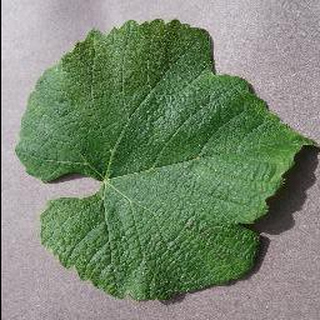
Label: healthy_grape